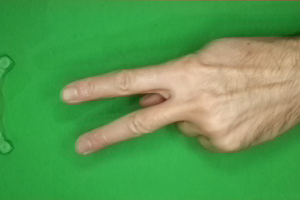
Label: scissors